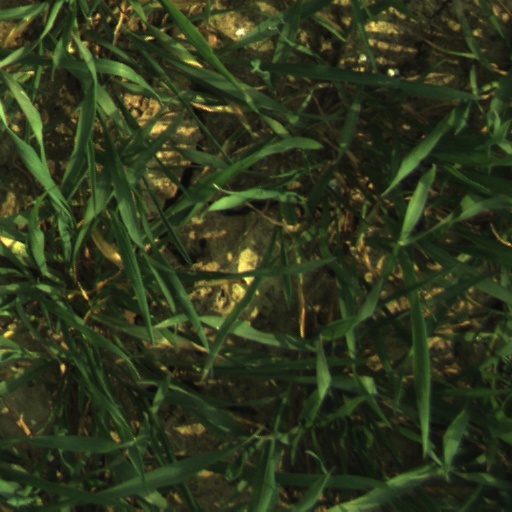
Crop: wheat